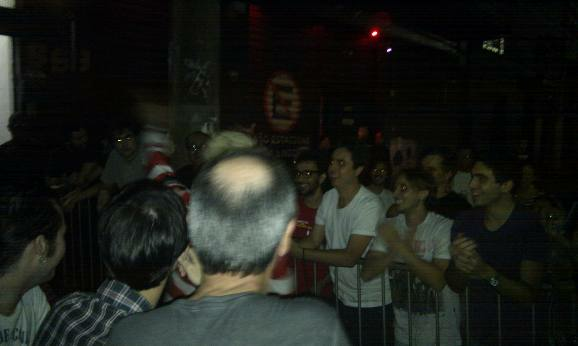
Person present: Yes